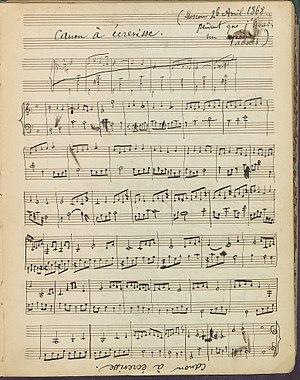
Canon à écrevisse ""Moscou, 26 avril 1868 pendant que j'avais un abcès""."
Le fonds Józef Wieniawski est un legs fait au Conservatoire royal de Bruxelles par la fille aînée de celui-ci, Elisabeth Wieniawska, comprenant principalement des partitions autographes du musicien.